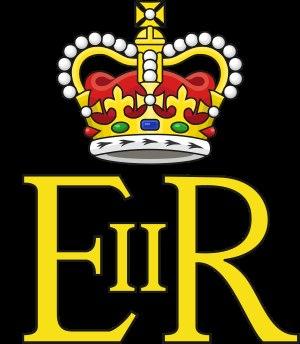
Le monogramme royal est le monogramme personnel du souverain du Royaume-Uni. Il est imprimé sur les documents royaux et documents d'État et est utilisé par les départements du gouvernement.
Élisabeth II, née le 21 avril 1926 à Londres, est la reine du Royaume-Uni de Grande-Bretagne et d'Irlande du Nord ainsi que de quinze autres États souverains, appelés royaumes du Commonwealth, et de leurs territoires et dépendances. Elle est également le chef du Commonwealth of Nations, organisation regroupant cinquante-trois États.